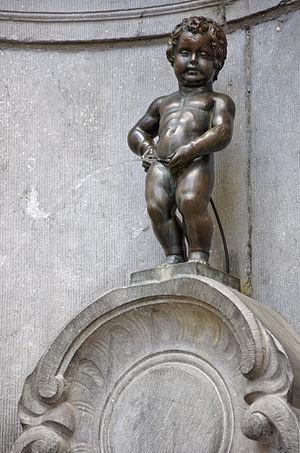
Le Manneken-Pis à Bruxelles, Belgique. La statuette originale en bronze a été créée par Jérôme Duquesnoy l'Ancien, en 1619. Celle exposée de nos jours à l'angle des rues de l'Étuve et du Chêne est une réplique datant de 1965, l'original étant conservé à la Maison du Roi, musée de la ville de Bruxelles.
Marcel Denis, né le 15 février 1923 à Monceau-sur-Sambre et mort le 18 mars 2002 à Lobbes, est un auteur belge wallon de bande dessinée. Il a créé les séries Hultrasson, avec Marcel Remacle, et Les Frères Clips dans le Journal Spirou. Il a également réalisé deux épisodes de la série Tif et Tondu.
La famille Duquesnoy, est une famille de laquelle sont issus des sculpteurs renommés au XVIIᵉ siècle en Flandre et à Rome.
Manneken-Pis, signifiant « le petit homme [qui] pisse » en bruxellois, est une fontaine sous la forme d'une statue en bronze de 55,5 centimètres de hauteur qui représente un petit garçon nu en train d'uriner. Elle est située au cœur de Bruxelles, à deux pas de la Grand-Place, à l'intersection de la rue de l'Étuve et de la rue du Chêne. Depuis 1965, la statuette présente sur place est une copie à l'identique de celle conçue en 1619-1620 qui est précieusement conservée au Musée de la Ville de Bruxelles situé dans la Maison du Roi. Manneken-Pis est le symbole le plus connu des Bruxellois, il personnifie aussi leur sens de l'humour et leur indépendance d'esprit.